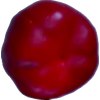
Label: red_pepper